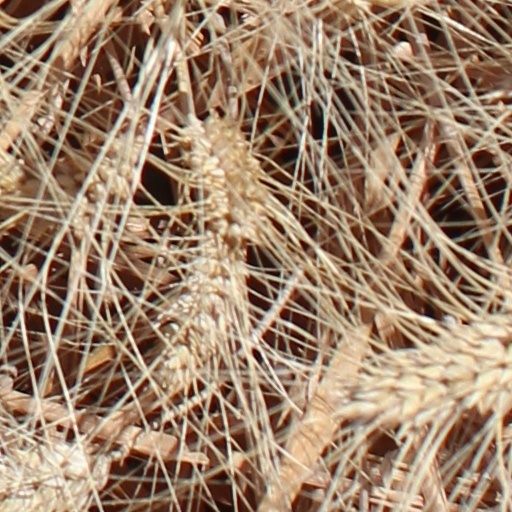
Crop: wheat